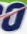
Number: 0